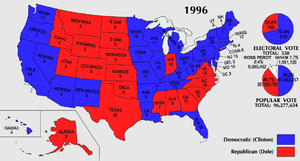
À chaque élection présidentielle, dans chaque État des États-Unis, des grands électeurs sont nommés en fonction du résultat au suffrage universel. Ces grands électeurs, qui forment le Collège électoral des États-Unis d'Amérique, votent ensuite pour le président des États-Unis. Dans la plupart des États, le candidat à la présidentielle qui obtient le plus de voix remporte la totalité des grands électeurs de l'État. Cependant, dans certains États, tout ou partie des grands électeurs peut être réparti de façon proportionnelle : par exemple, dans le Maine en 2016, Clinton a obtenu 47,9 % et Trump 45,2 %, la première remportant ainsi 3 grands électeurs contre 1 pour le second candidat. Si le vote du Collège électoral ne parvient pas à dégager un candidat majoritaire, l'élection est décidée par la Chambre des représentants.